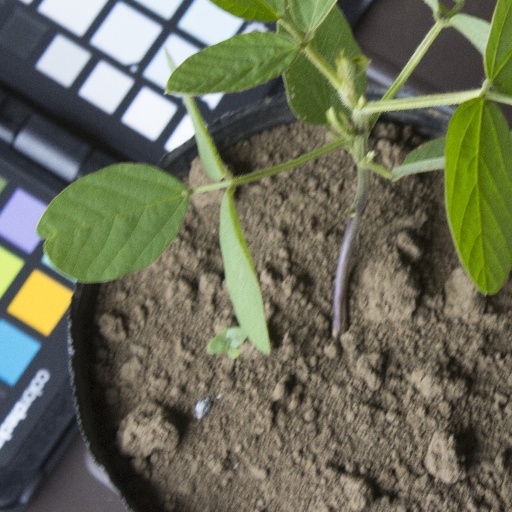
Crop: soybean